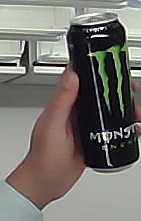
Product: monster_energydrink